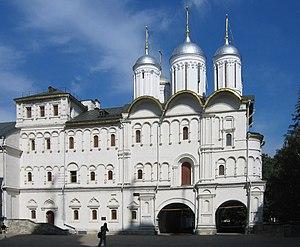
L’architecture russe s’enracine dans la culture matérielle de l'état slave des Rus' de Kiev. À la chute du royaume de Kiev, l’histoire de l'architecture russe s’est poursuivie dans les principautés de Vladimir-Souzdal, de Novgorod, puis dans les États successifs du tsarat de Russie, de l’Empire russe, et de l’Union soviétique, jusqu'à l'actuelle fédération de Russie.